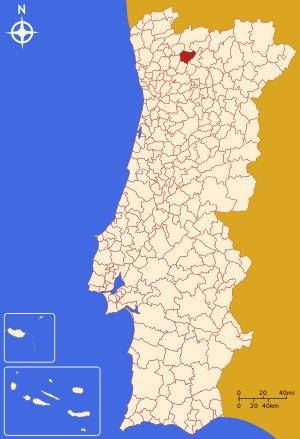
Cabeceiras de Basto est une municipalité du Portugal, située dans le district de Braga et la région Nord.